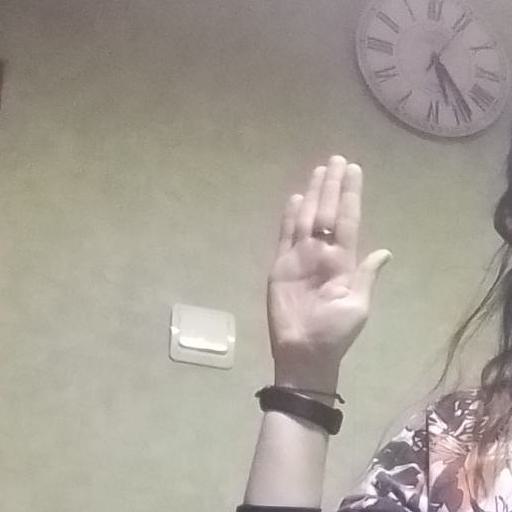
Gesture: stop